Rose Oko

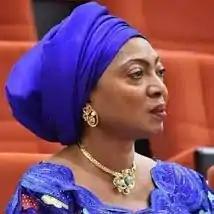
Rose Okoji Oko

Rose Okoji Oko (27 September 1956 – 23 March 2020) was a Nigerian politician and senator. She was a Member of the Federal House of Representatives from the People's Democratic Party (PDP), representing Yala/Ogoja Federal Constituency in Nigeria's 7th National Assembly. She was elected into office as the first female representative from her constituency in June 2011 and sat as Deputy Chairman House Committee on Education. She was the Senator representing the people of Cross River North Senatorial District. She was elected into office as the first female representative from her Senatorial District in June 2015.